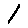
Label: 1